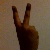
The image shows a hand gesture representing the number 2 in Indian Sign Language.